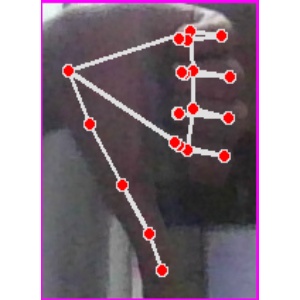
अक्षर: फ